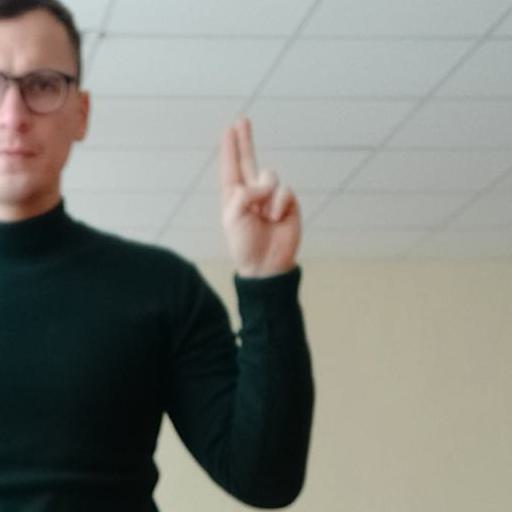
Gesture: two_up